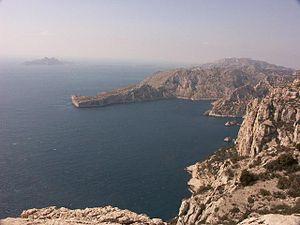
La calanque de Morgiou est une des calanques des côtes de Marseille, dans le sud de la France. Elle se situe dans le quartier des Baumettes qui fait partie du 9e arrondissement de Marseille.